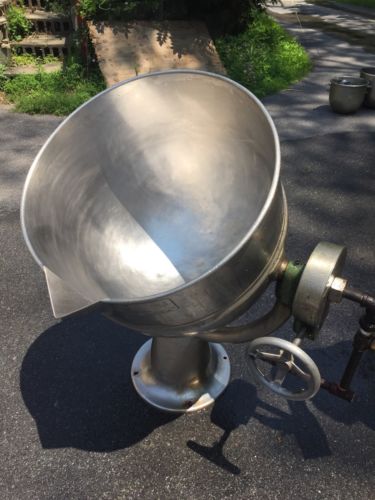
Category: kettle